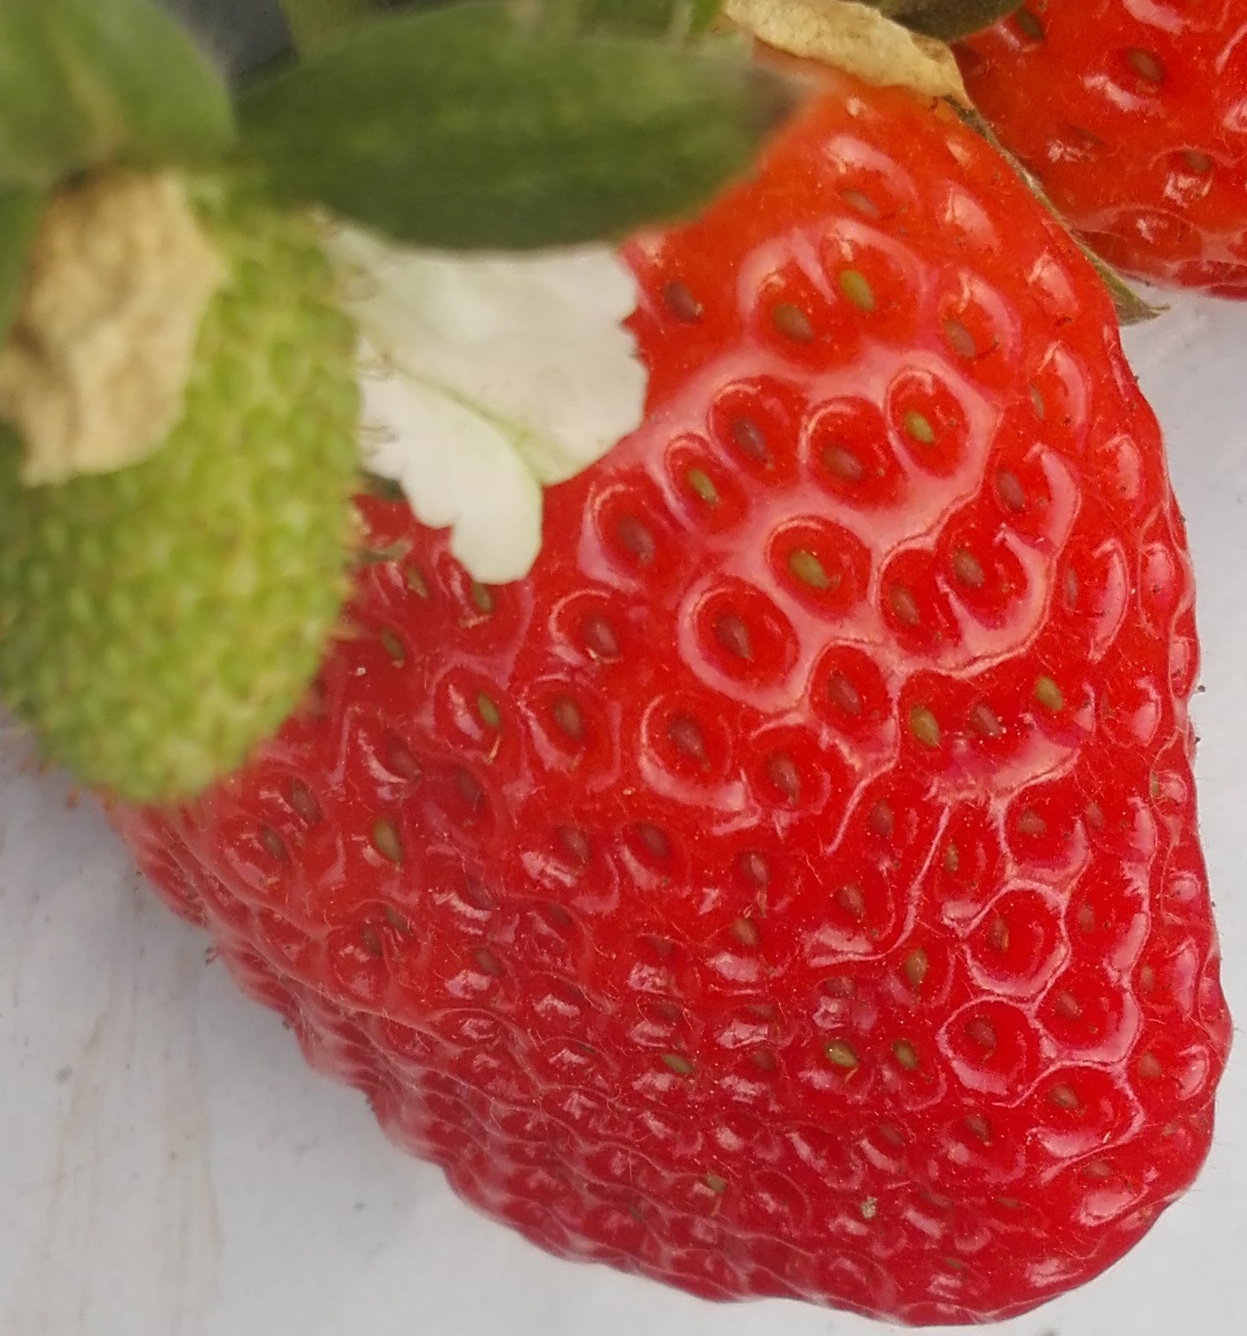
Label: Strawberry